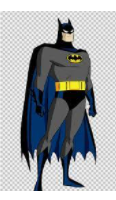
Portrait style: Cartoon Portrait